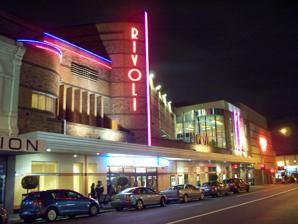
Building: Rivoli Cinemas
Country: Australia
Year built: 1940
Cinema in the Hawthorn East suburb of Melbourne, Australia For other uses, see Rivoli Theatre . The eight-screen, heritage registered, free standing Rivoli Cinemas, currently operating within the Village Cinemas chain. Rivoli Cinemas (also known as Rivoli Theatre and New Rivoli Theatre ) is an eight-screen multiplex in the Hawthorn East suburb of Melbourne . Noted for its Art Deco architecture, the cinema was first built in 1940, and reopened as a multiplex in 2000 following a renovation and expansion. History of the cinema Located at 200 Camberwell Road, Rivoli Cinemas opened on 11 October 1940, with a showing of French Without Tears , starring Ray Milland . It had a capacity of 1,644 (Stalls 1004; Circle 640). It replaced a 1921 theatre of the same name, that had been located in Burke Road and designed by Frank Richardson. Robert McGleish, a notable figure in the Melbourne cinema scene of the time and manager of the first Rivoli, was responsible for the new cinema's construction and it was designed by architects H. Vivian Taylor & Soilleux . In 1968, it was the first cinema in Australia to be converted to twin auditoriums, enabling cinema goers to choose which movie to watch. The main auditorium was split with the balcony becoming the main cinema, retaining the elaborate plasterwork, while the smaller cinema created in the stalls area did not. This action may have allowed the cinema to weather the post-war decline into the 1990s when cinema going regained popularity. An extensive $16 million restoration and expansion began in 1999, including a large addition on the west side of the building to incorporate six new screens. In 2005, the Rivoli was added to the Victorian Heritage Register . Architecture Rivoli Cinema The Rivoli Cinemas is an excellent example of Streamline Moderne , also known as Art Moderne, the late 1930s version of Art Deco architecture. It is the only intact surviving example in Victoria of the work of cinema specialist architects H. Vivian Taylor and Soilleaux, a practice responsible for the architecture or acoustics of more than 500 cinemas and theatres in Australia. The citation notes its impressive external brickwork and internal plasterwork. The exterior façade features distinctive horizontal banded brickwork in shades of pink and oatmeal and a vertical fin. To the east is a curved-walled balcony, and the west angle incorporates a roof garden. The ground level walls around the doors originally featured cream and orange ceramic tiles, lost during succeeding alterations but reinstated in 1999–2000, along with the Art Deco-style signage on the fin. The interior of the cinema was the height of luxury when it opened, featuring a circular ticket hall on the lower level and dramatic circular staircase up to a lounge above, also an access point for the roof garden. The two-level auditorium had plaster walls and ceiling, constructed independently of the structure and considered to be an innovation. Grilles were added for decoration and to house acoustics, with lighting largely concealed behind plasterwork. Renovation work in 1999–2000, while adding substantial new areas to the building, retained original plasterwork in the largely untouched upper auditorium. The foyers, circular staircase and upper lounge are also largely original. Due to the significance of the cinema, restoration was undertaken in consultation with Heritage Victoria and the Melbourne-based Art Deco & Modernism Society (ADMS) to ensure the fabric and quality of the original architecture was maintained. Cinema ghosts Rivoli Cinemas was cited in an ABC science feature in 2003 on research into the existence or otherwise of ghosts. According to cinema staff, several spirits inhabited the building, including a man in Row P of Cinema One. References